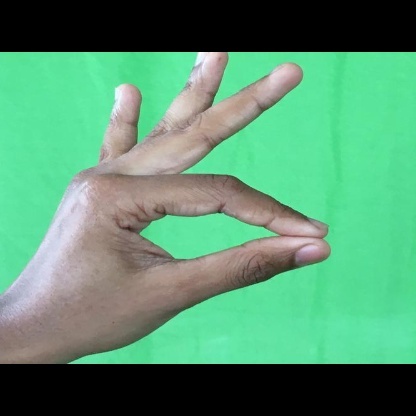
Mudra: Hamsasyam